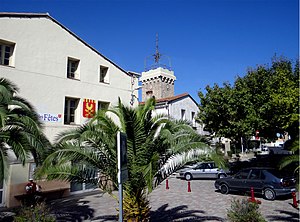
Théza
Théza
Théza
Théza er en by og kommune i departementet Pyrénées-Orientales i Sydfrankrig.